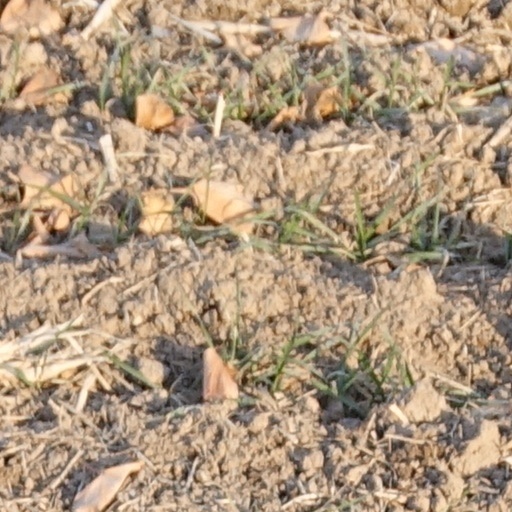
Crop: wheat